Langtang Lirung

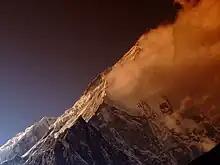
Langtang Lirung

The peak was reconnoitered by H. W. Tilman and P. Lloyd in 1949. Attempts were made to climb the peak via the East Ridge in the 1960s, but none got close to the summit.